The Calculus Affair

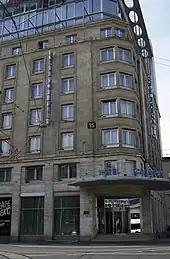
The Cornavin Hotel, where Calculus stays before leaving to meet Professor Topolino

A key influence on the plot of "The Calculus Affair" was an article that Hergé had read in a February 1954 issue of the Belgian weekly "La Face à Main", reporting that there had been a number of incidents along the road from Portsmouth to London in southern England in which motorists' car windscreens had spontaneously shattered; the article's author suggested that it may have been caused by experiments undertaken in a nearby secret facility. To develop this plot further, Hergé consulted Professor , an astrophysicist at Liège.